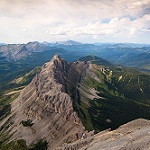
Scene: Outdoor